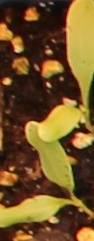
Label: Sugar beet